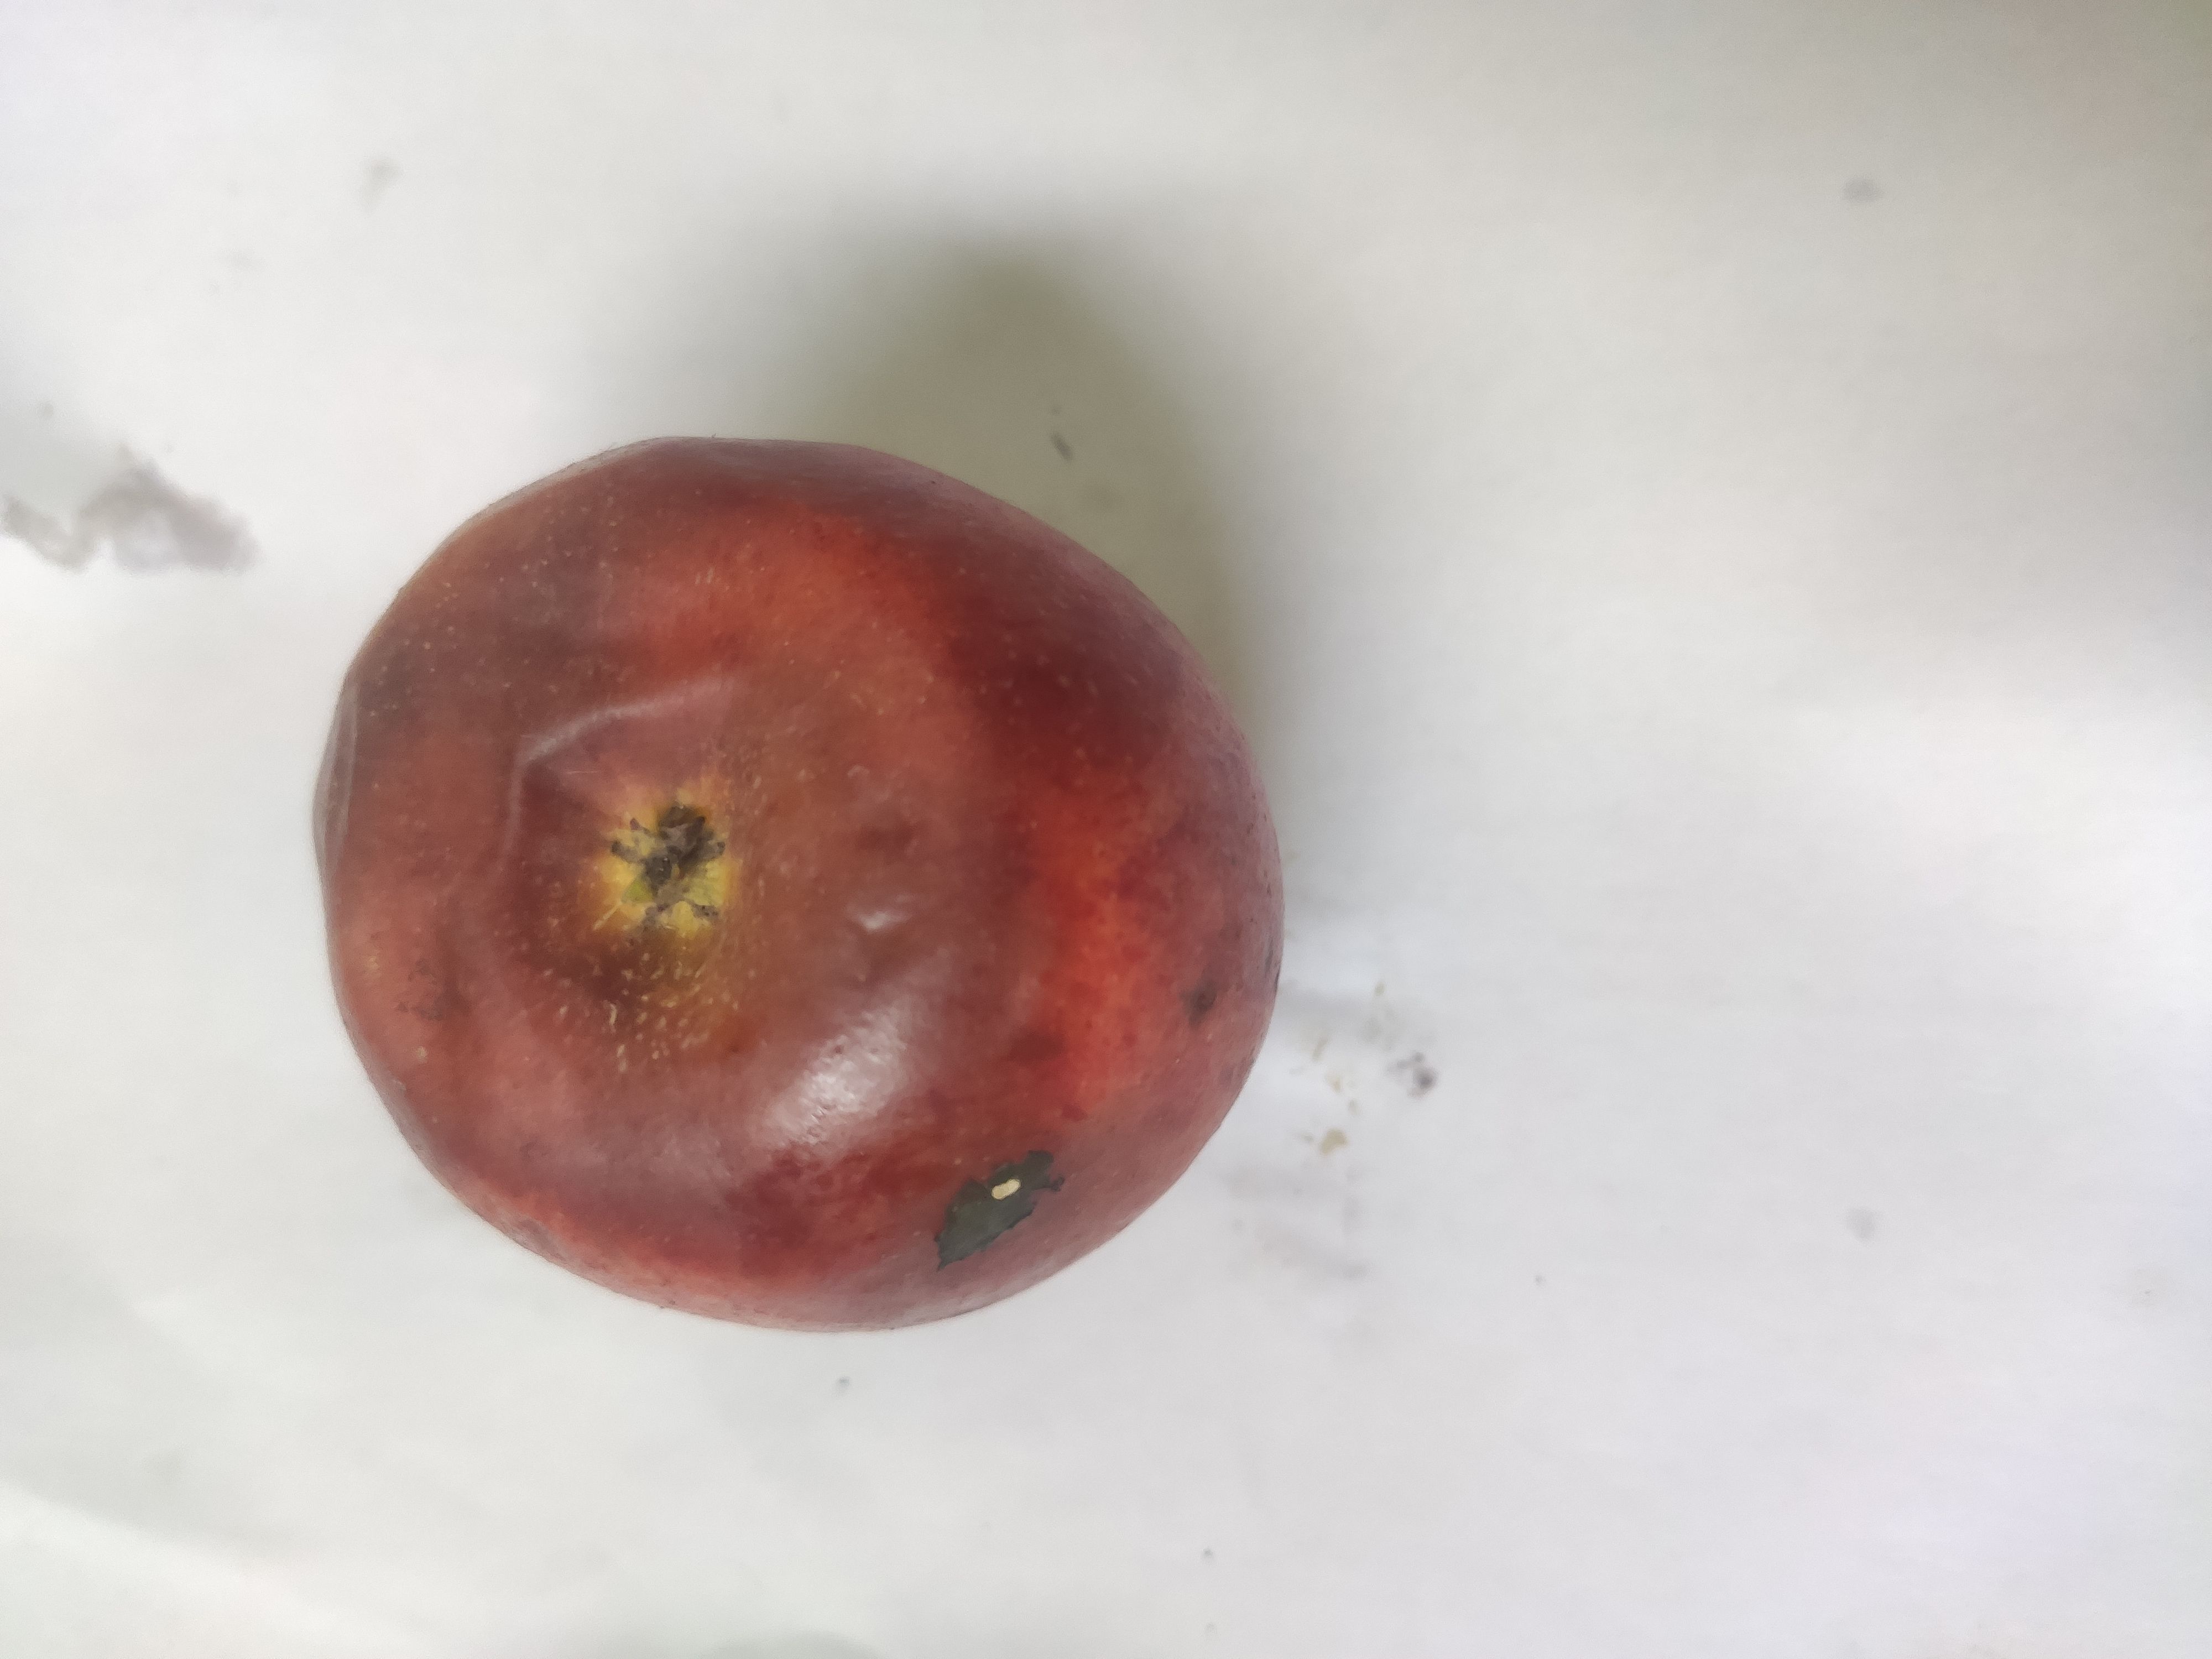
Fruit: apple
Grade: 3rd-grade